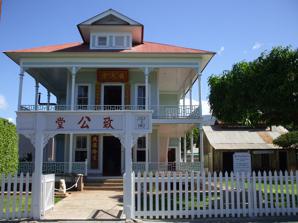
Building: Wo Hing Society Hall
Country: United States of America
Year built: 1912
United States historic place Wo Hing Society Building U.S. National Register of Historic Places Hawaiʻi Register of Historic Places Front facade and entrance, October 2007. Show map of Lahaina, Hawaii Show map of Maui Show map of Hawaii Location 848 Front St., Lahaina, Hawaii Coordinates 20°52′35″N 156°40′49.6″W / 20.87639°N 156.680444°W / 20.87639; -156.680444 Built 1912 Architect Chee Kung Tong Fraternal Society Architectural style Chinese Feng Shui principles MPS Chinese Tong Houses of Maui Island TR NRHP reference No. 82000173 HRHP No. 50-50-10-01615 Significant dates Added to NRHP November 15, 1982 Designated HRHP July 30, 1982 The Wo Hing Society Hall ( Chinese : 和興會館 ; Jyutping : Wo4 Hing1 Wui6 Gun2 ) was a building located at 858 Front Street in the Lahaina Historic District in Lahaina, Hawaii . Built around 1912, it served the growing Chinese population centered in Lahaina, primarily those working in the sugarcane industry as a social and fraternal hall for the Wo Hing Society. By the 1940s the declining  Chinese population in Lahaina slowly made the building redundant and the property was neglected. In 1983, the Lahaina Restoration Foundation worked with the Wo Hing Society to restore the building to its former appearance. After restoration and construction in 1984, the museum was opened to the public. It operated under the name Wo Hing Museum and was one of only two existing Chinese Society Halls on Maui . It was placed on the Hawaii State Register of Historic Places on July 30, 1982, and, as Wo Hing Society Building , was placed on the National Register of Historic Places on November 15, 1982. In August 2023, Wo Hing Society Hall was destroyed by the 2023 Hawaii wildfires . History In 1852, many Chinese were brought to work on Hawaii's sugarcane plantations , mainly single men. When their contracts expired, some stayed behind and took up other trades. Due to the influx and distance from mainland China, Chinese Tong societies sprouted up to provide Chinese religious and political help, in addition to mutual aid, friendship, and funerary benefits upon death. Sometime around 1909, the Chinese in Lahaina formed the Wo Hing Society, an offshoot of the Chee Kung Tong . Using private donations and funds, in 1912, the Wo Hing Society Hall was erected. By the 1940s, many of the Chinese in Lahaina pursued new business opportunities in Honolulu . This led to the property being left derelict and prey to termites and rot. In 1983, the Lahaina Restoration Foundation approached the Wo Hing Society and entered into a long-term agreement to help restore the building and open it to the public. Restoration was completed in 1984, and was open to the public. It was considered to be one of the finest surviving Chinese Tong Society Halls in the State of Hawaii. Buildings The site was split up into a  main building with two floors and a cookhouse to the side. The first floor of the main building housed a collection of Chinese artifacts and memorabilia of Lahaina around the start of the 20th century. Most covered the years after sugarcane established itself on the west side of Maui.  The second floor featured the only public Taoist temple on Maui. Altars dedicated to Lord Guan and other Chinese Deities were on the second floor, with a selection of other Chinese artifacts. The cookhouse was a separate structure, created as a precaution to prevent the risk of fire damage to the main Wo Hing Temple. Later, along with displaying numerous cooking artifacts, it was converted into a mini theater. One highlight was the showing of films of Hawaii taken by Thomas Edison in 1898 and 1906. Etymology and culture Wo Hing ( Chinese : 和興 ; Jyutping : wo4 hing1 ) literally means "harmony and prosperity" ( Wo = Peace and Harmony, Hing = Prosperity) This was reflected on calligraphy boards around the temple. The temple also utilized Feng Shui principles, with the entrance (or front) of the building facing the ocean, and its back to the mountains. Register of Historic Places placement dates Hawaii State Register of Historic Places - July 30, 1982 Site #50-03-1615 Chinese Society Halls thematic group National Register of Historic Places - November 15, 1982 #82000173 Chinese Tong Houses of Maui Island TR Gallery Marker in front of the Museum identifying it as Site #41 of the Lahaina Restoration Foundation. Information Plaque in front of the museum. First Floor. Second Floor Altar to Lord Guan . Other guardian Deities altars are to the left and right of the photo. An altar to the deceased is to the right of the photo behind the chain barricade. Wo Hing Temple Founders, Chung Koon You and Chan Wa. The Cookhouse. Interior of the Cookhouse. See also Chinese Society Halls on Maui References